Ernst Schirlitz

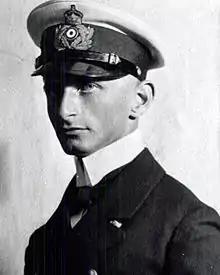
Schirlitz as a "Leutnant" in the Imperial German Navy

Ernst Schirlitz (7 September 1893 – 27 November 1978) was a German vice admiral in the navy (Kriegsmarine) of Nazi Germany. He served during World War II and was a recipient of the Knight's Cross of the Iron Cross. He surrendered at the end of World War II after the Allied siege of La Rochelle.